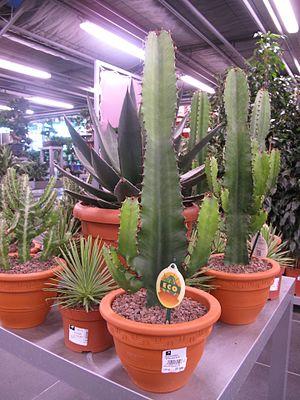
Euphorbia acrurensis (syn. E. abyssinica) dans une jardinerie. Identifié par son étiquette botanique commerciale.